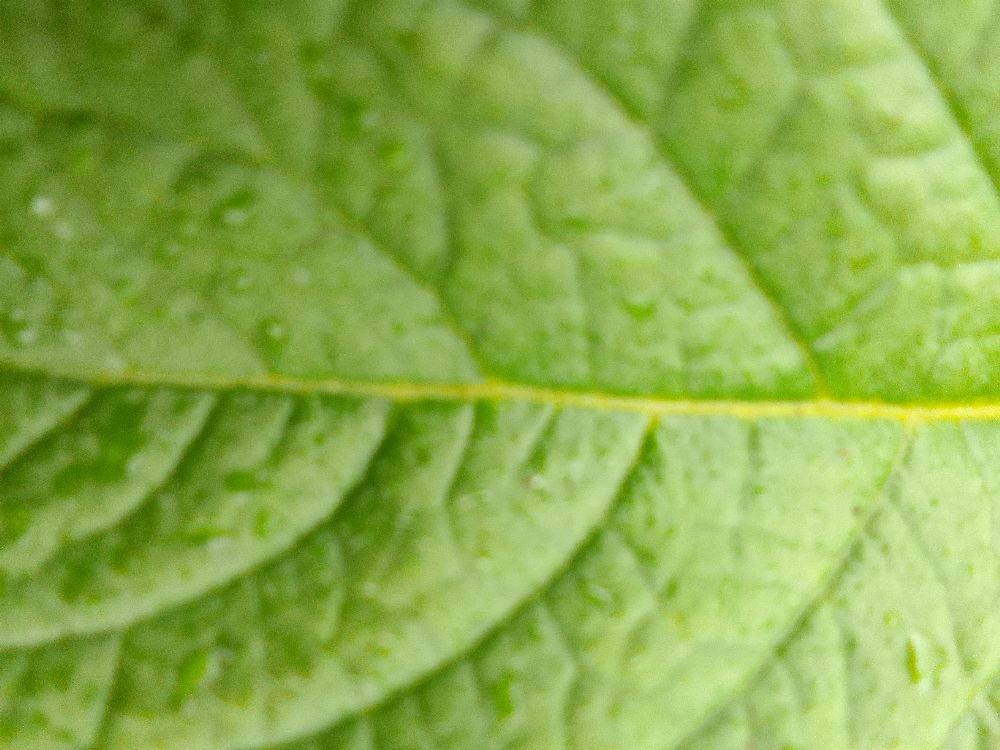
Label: Healthy